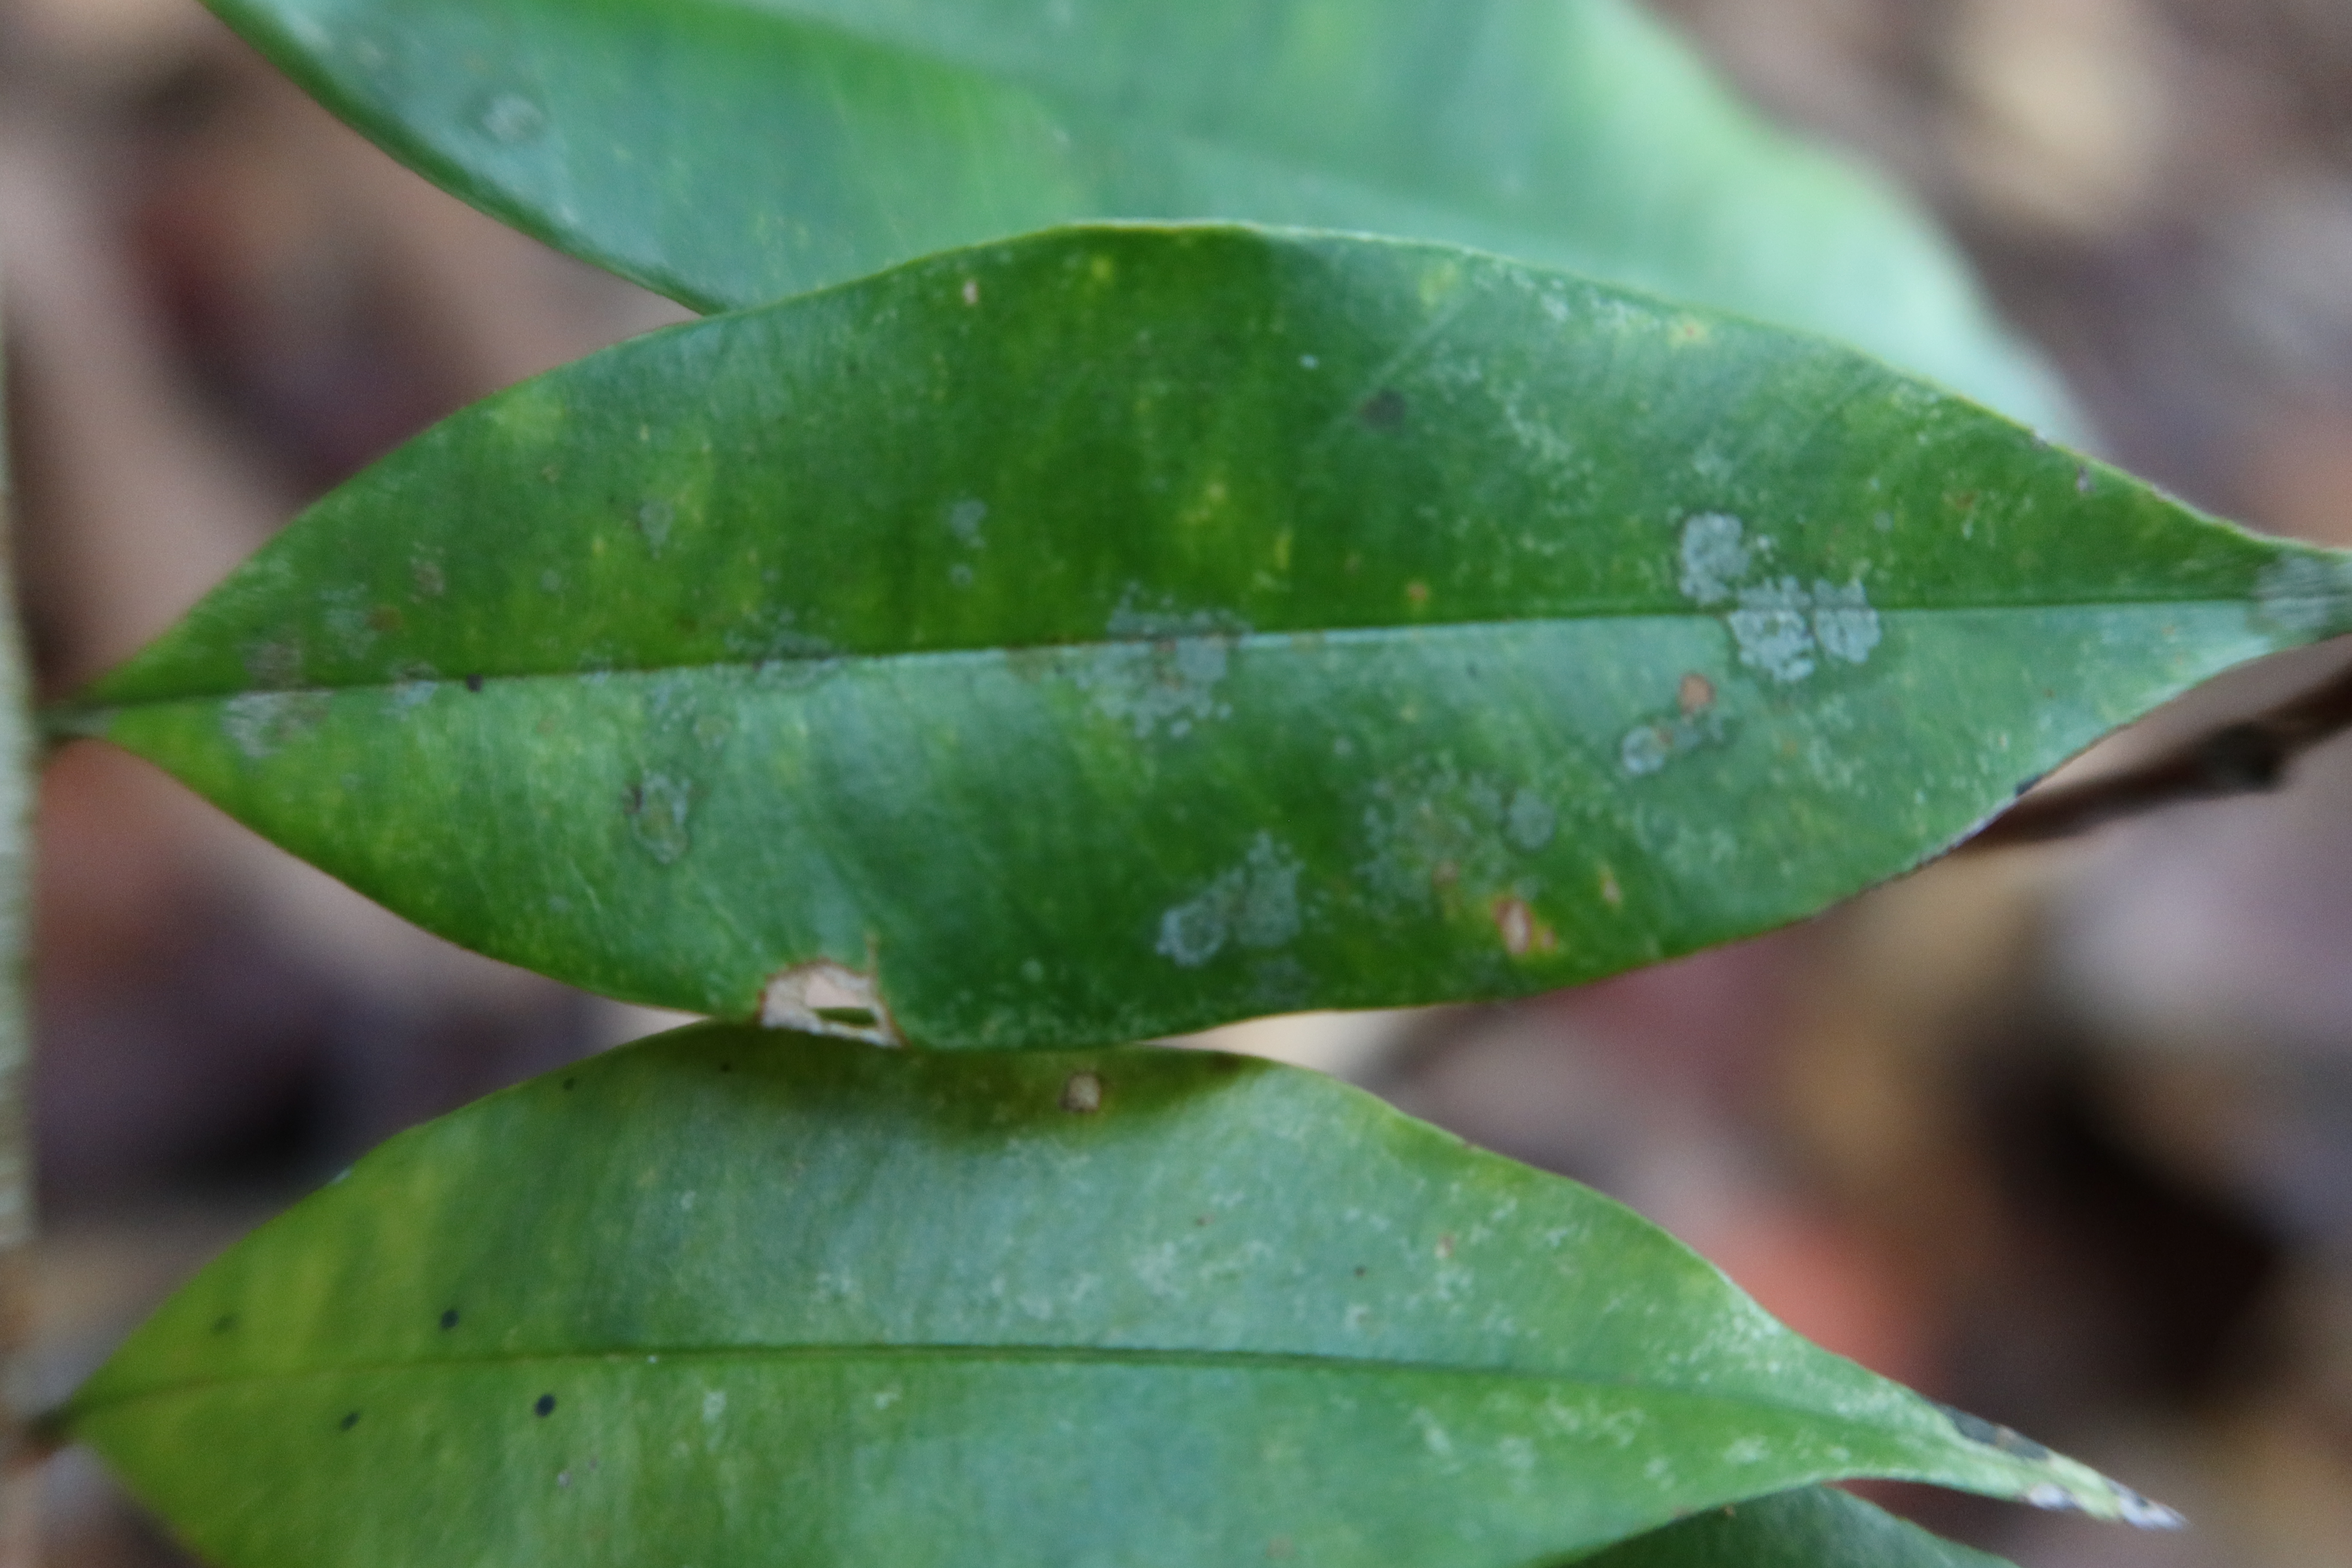
Label: Powdery mildew